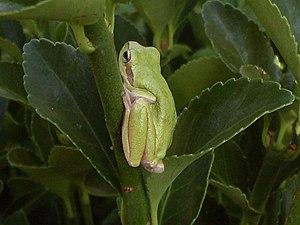
Hyla sarda est une espèce d'amphibiens de la famille des Hylidae.